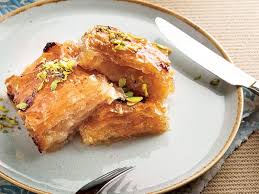
Yemek: baklava